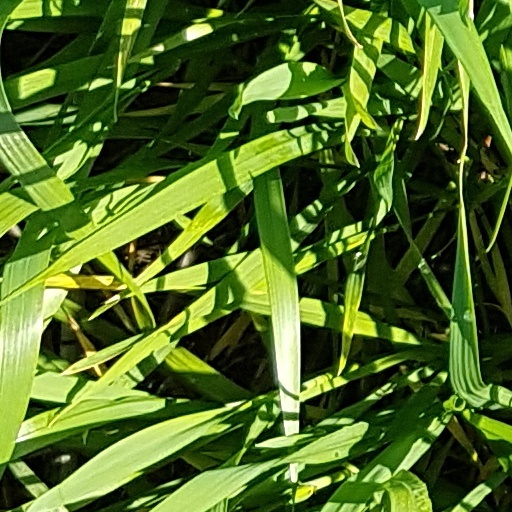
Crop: wheat